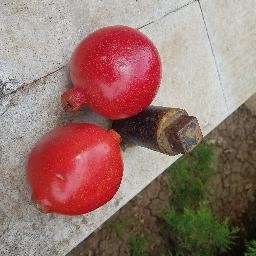
Fruit: Pomegranate
Quality: Good